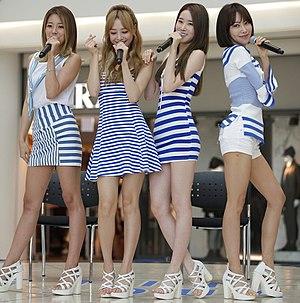
Melody Day était un girl group sud-coréen formé en 2012. Le groupe, alors composé de trois membres : Yeoeun, Chahee et Yein, a officiellement fait ses débuts avec leur album single, Another Parting en février 2014. La quatrième membre, Yoomin, rejoint le groupe en octobre 2014. Le 26 décembre 2018, il a été confirmé que les quatre membres avaient décidé de ne pas renouveler leurs contrats avec Cre.ker Entertainment, mettant ainsi fin au groupe.